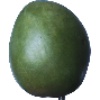
Label: mango